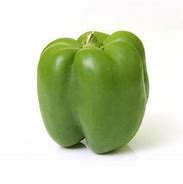
Label: capsicum